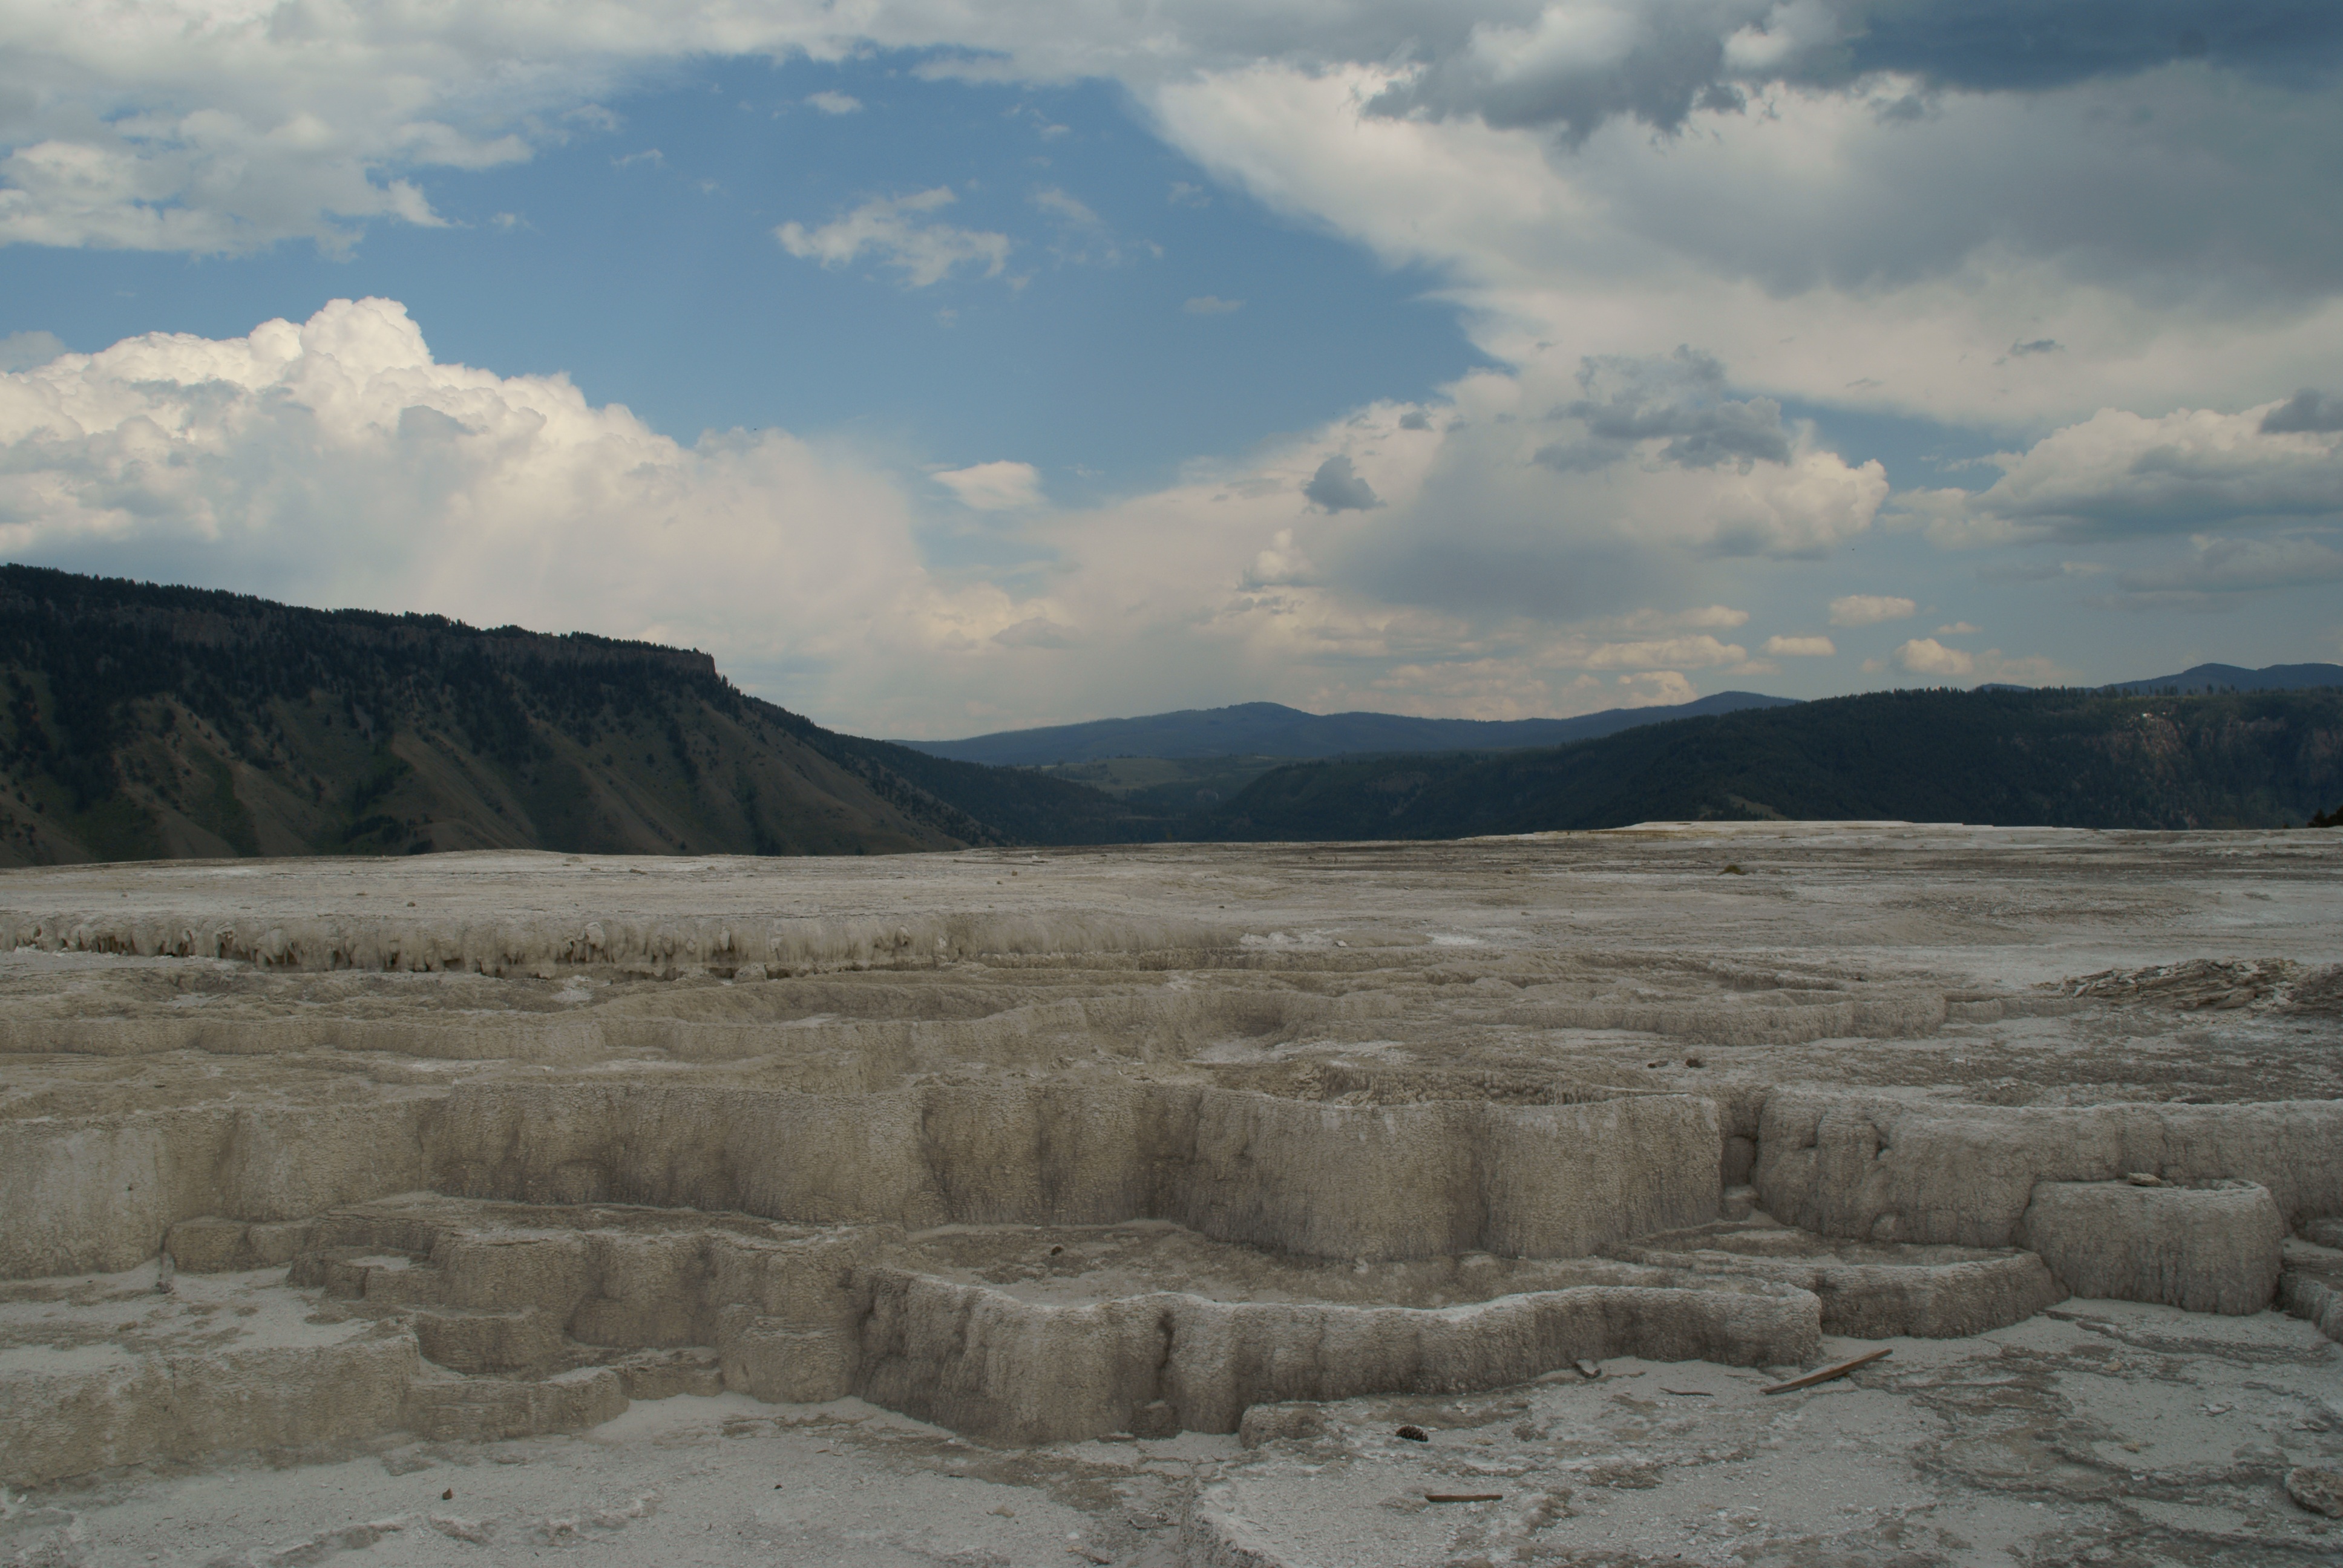
landscape, nature, mountain, snow, valley, park, terrain, yellowstone, national, geology, badlands, plateau, landform, hot springs, natural environment, geographical feature